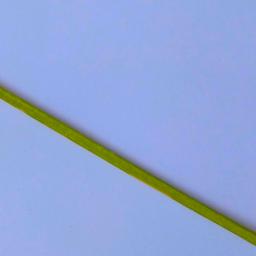
Label: Rice___Healthy